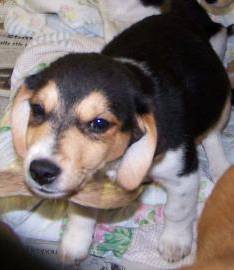
Label: dog